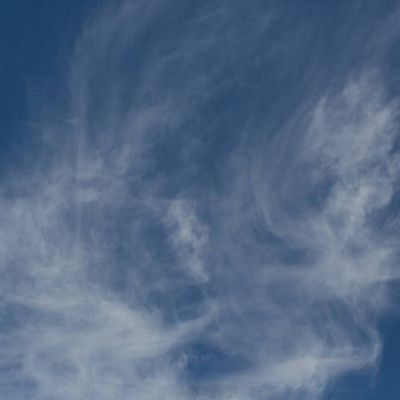
Cloud type: Cirrocumulus (Cc)